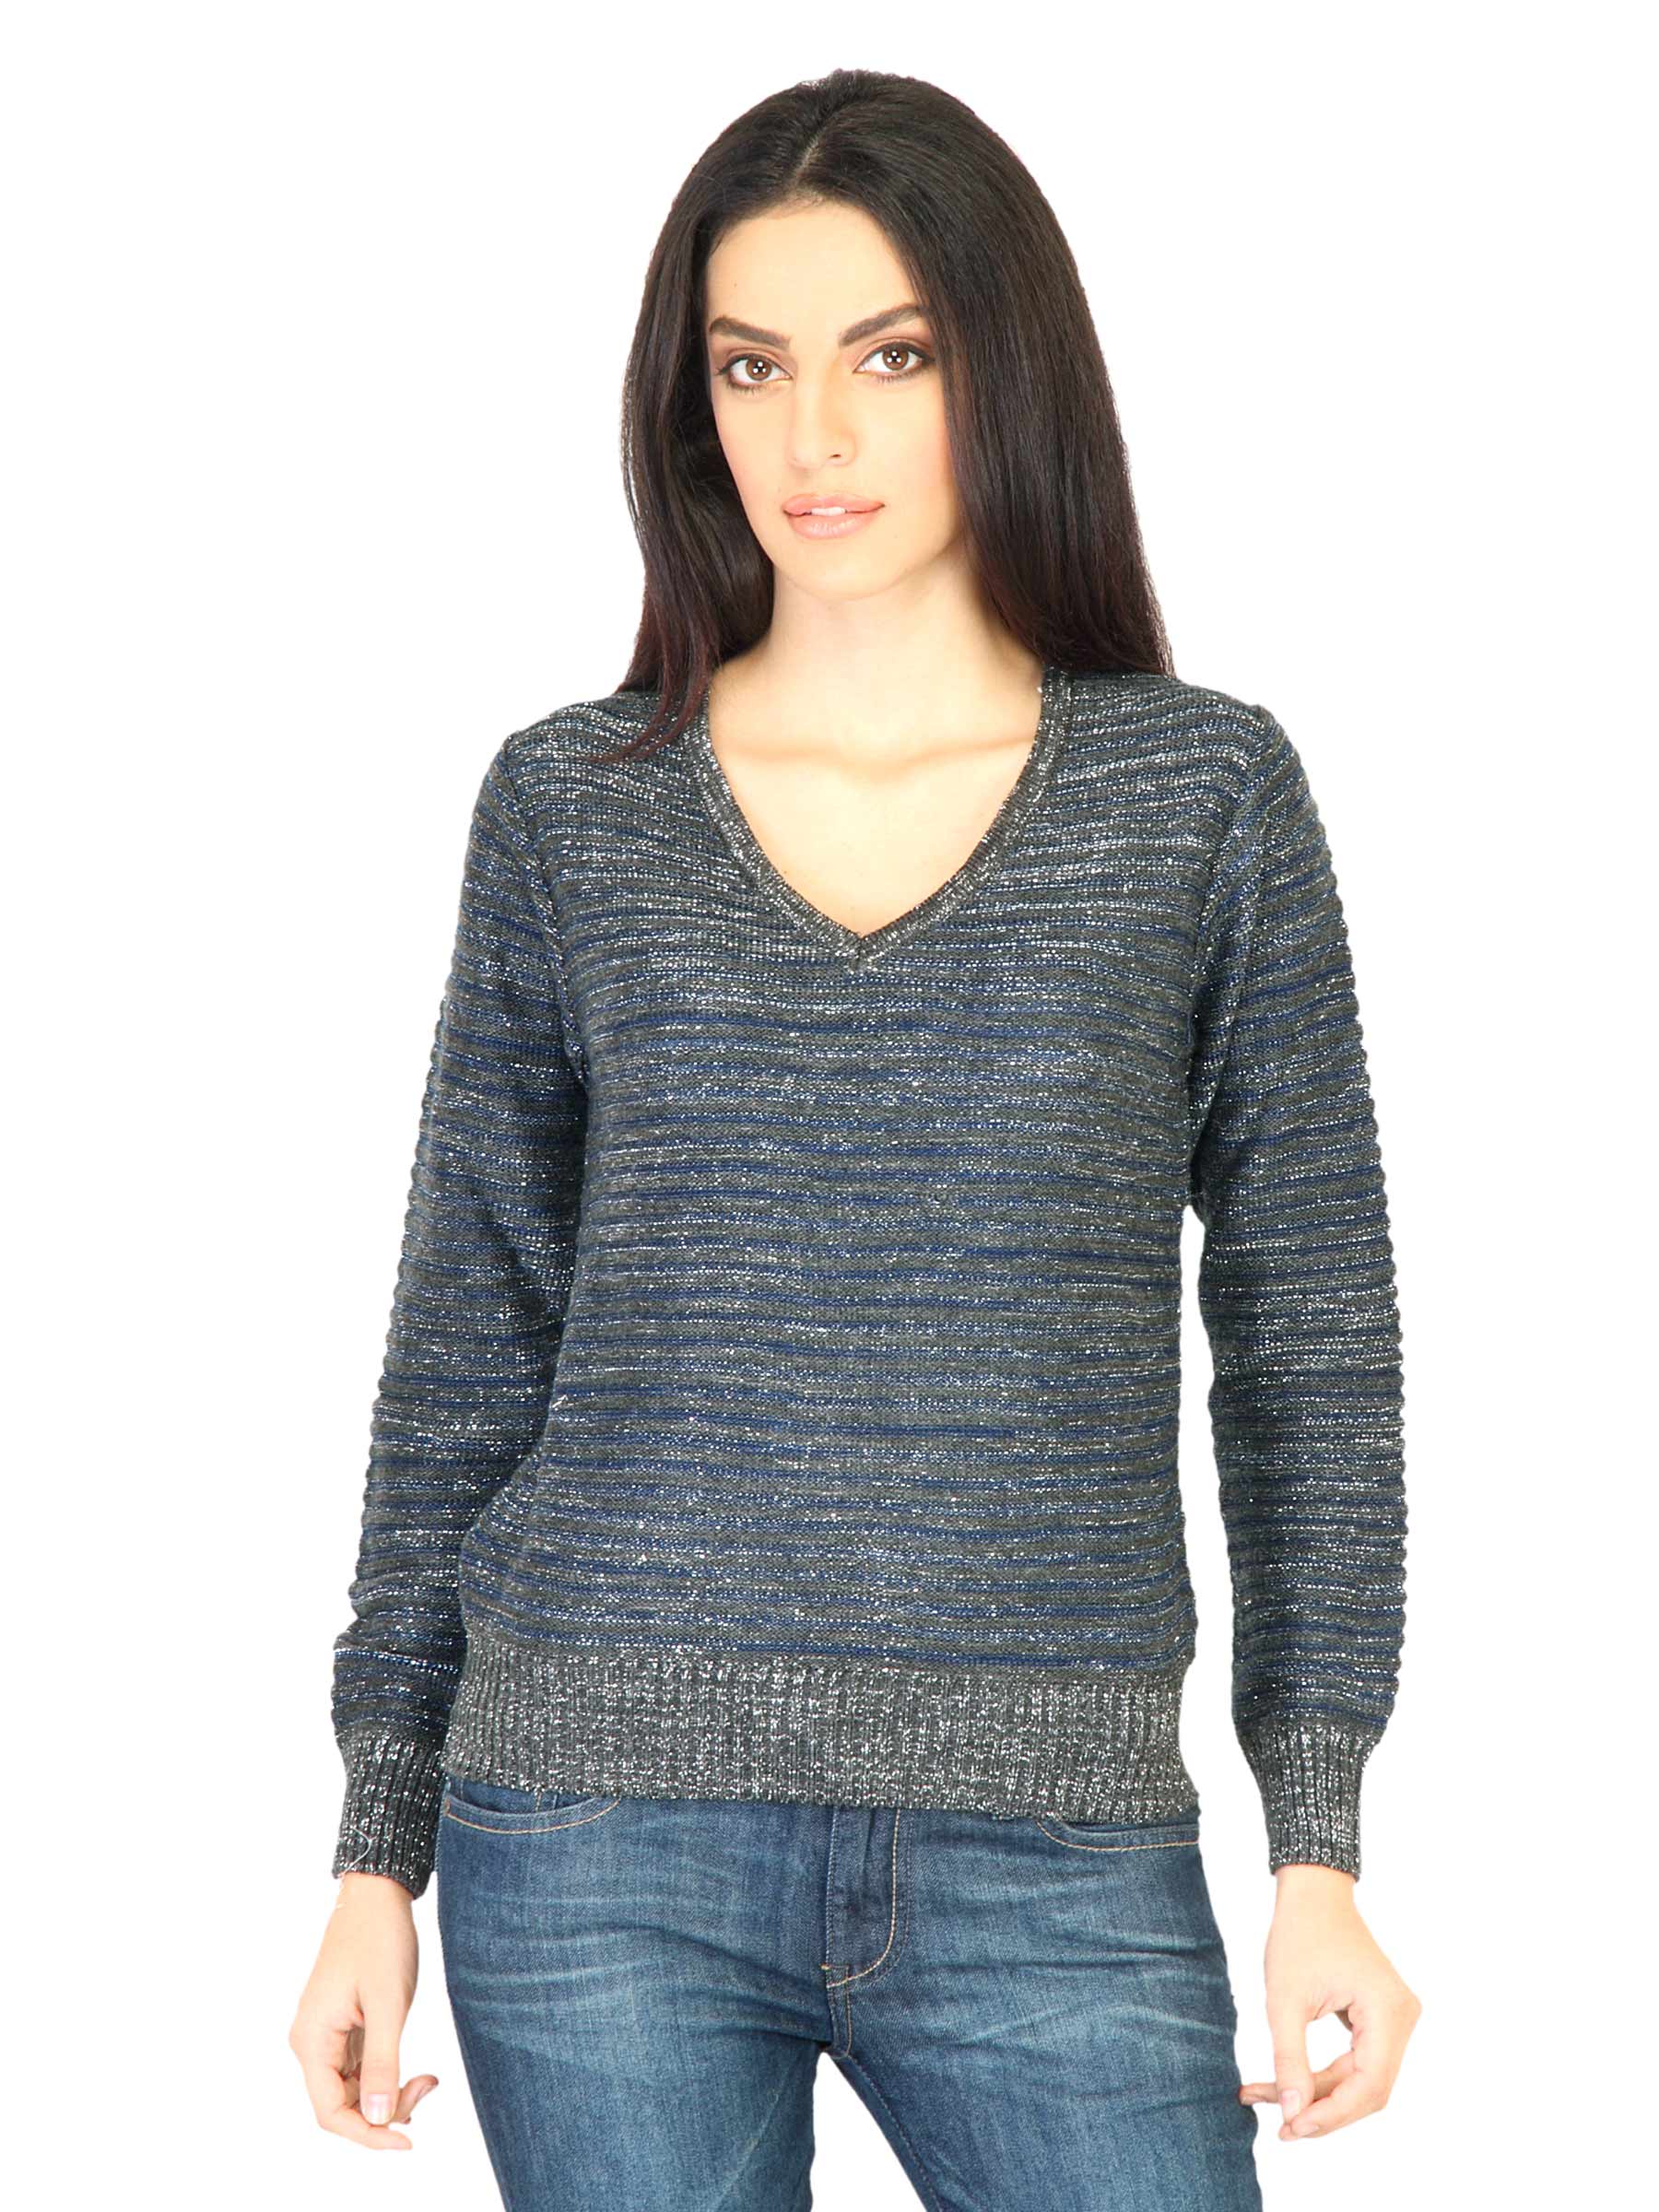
Jealous 21 Women Stripes Grey Tops
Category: Apparel / Topwear / Tops
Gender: Women
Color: Grey
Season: Fall 2011
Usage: Casual